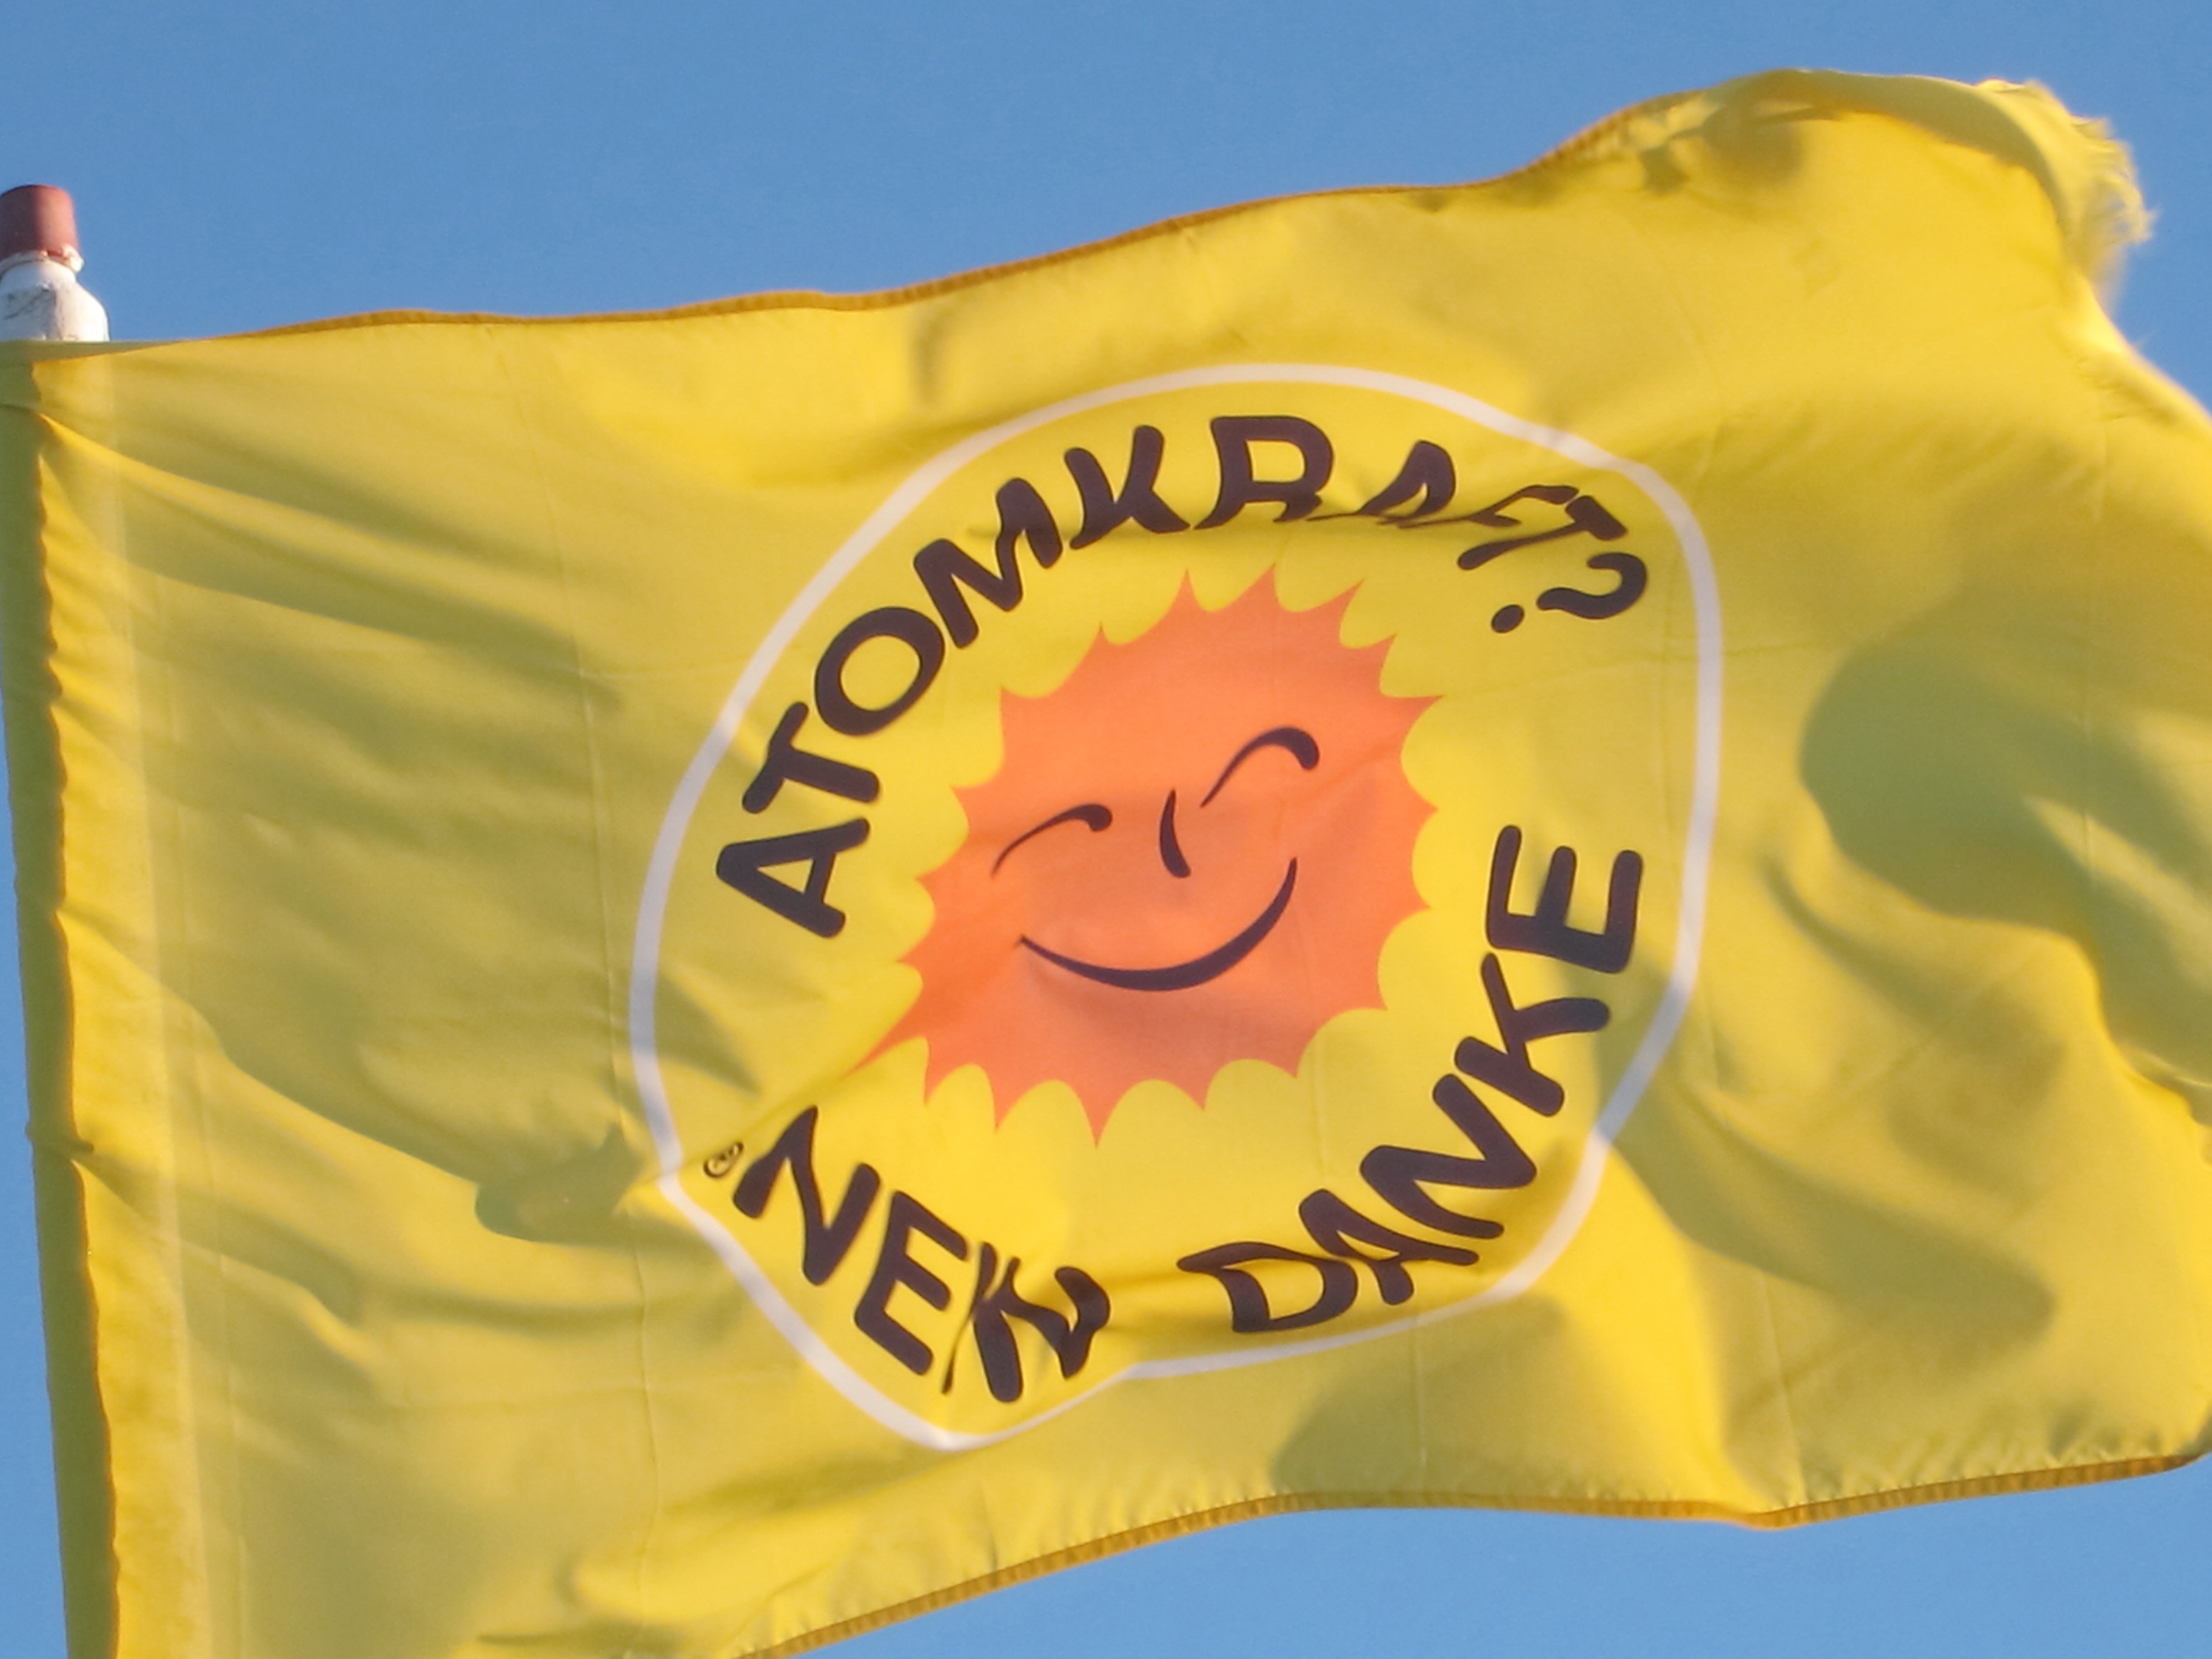
wind, flag, yellow, toy, energy, power plant, product, blow, energy revolution, radioactive, inflatable, nuclear, flutter, eco electricity, town sign, cooling tower, nuclear power plant, nuclear power, nuclear fission, atomic energy, energy supply